NGC 784

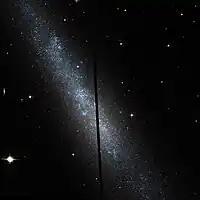
NGC 784 imaged by the Hubble Space Telescope

NGC 784 is a barred spiral galaxy about 16.0 Mly away in the constellation Triangulum. NGC 784 is located within the Virgo Supercluster. It was discovered by German astronomer Heinrich Louis d'Arrest on 20 September 1865.